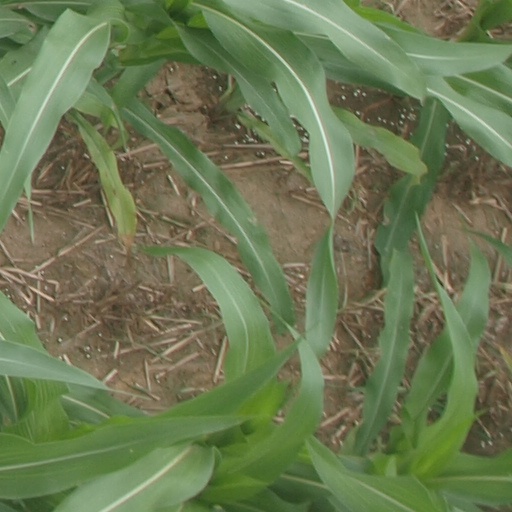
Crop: maize; corn